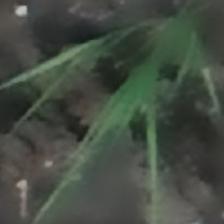
Label: single